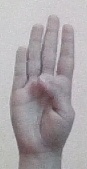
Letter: kaaf